James Maloney (rugby league)

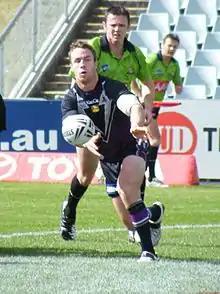
Maloney playing for the Central Coast Storm in 2009

Maloney represented the NSW Residents in 2009 against the Queensland Residents. Despite good form at both NSW Cup and NRL level, Maloney was restricted to just 4 matches in the top grade in the 2009 NRL season, rival clubs were lining up to give Maloney a better opportunity in first grade and by season's end on 7 August 2009, Maloney had signed a 3-year deal with the New Zealand Warriors beginning in 2010.